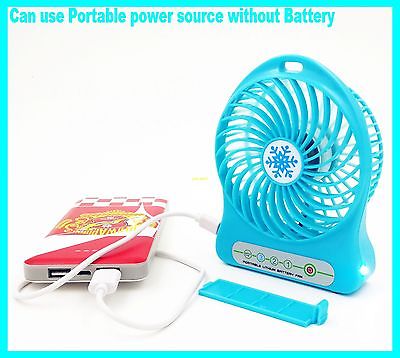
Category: fan